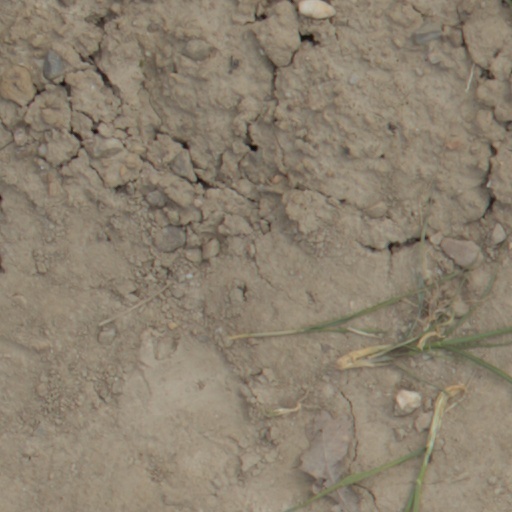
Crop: wheat